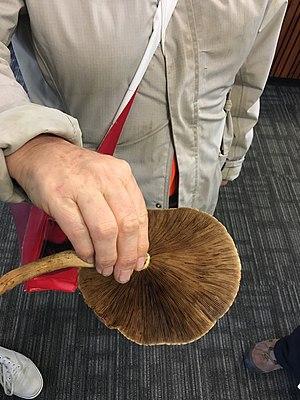
Cyclocybe parasitica est une espèce de champignons de la famille des Strophariaceae.